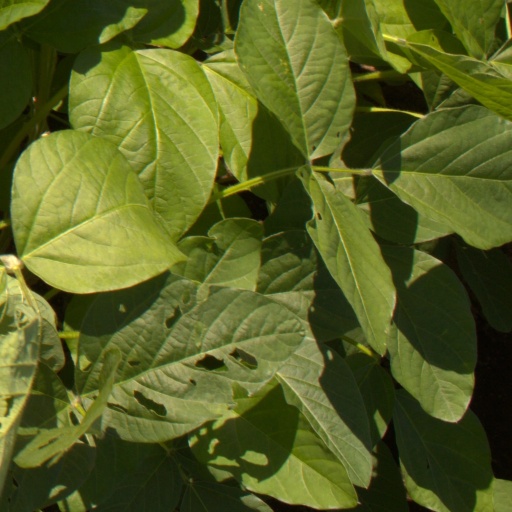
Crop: soybean